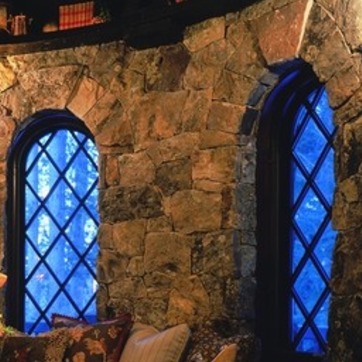
Material: brick